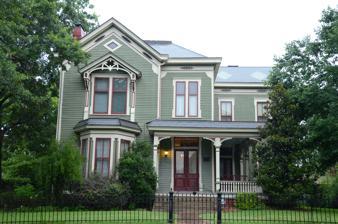
Building: William L. Terry House
Country: United States of America
Year built: 1878
Historic house in Arkansas, United States United States historic place William L. Terry House U.S. National Register of Historic Places U.S. Historic district Contributing property Location in Arkansas Show map of Arkansas Location in United States Show map of the United States Location 1422 Scott St., Little Rock, Arkansas Coordinates 34°44′5″N 92°16′23″W / 34.73472°N 92.27306°W / 34.73472; -92.27306 Area less than one acre Built 1878 ( 1878 ) Architectural style Queen Anne Part of MacArthur Park Historic District ( ID77000269 ) NRHP reference No. 76000459 Significant dates Added to NRHP January 1, 1976 Designated CP July 25, 1977 The William L. Terry House is a historic house at 1422 Scott Street in Little Rock, Arkansas .  It is a roughly L-shaped 2-1/2 wood-frame structure, its appearance somewhat irregular due to the presence of projecting elements.  Its porch extends across part of the front, and then the inside of the L, with bracketed square posts and a spindled balustrade.  Built in the 1880s, it is a particularly elegant and restrained example of Queen Anne architecture. The house was listed on the National Register of Historic Places in 1976. See also National Register of Historic Places listings in Little Rock, Arkansas References